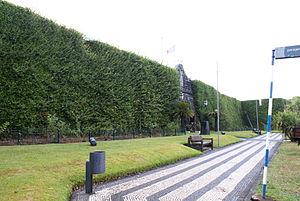
Le Fort de Santa-Cruz ou Sainte-Croix a été érigé en 1567 dans la ville Horta sur l'île de Faial de l'archipel des Açores par les Portugais. Ce fort a été un lieu de combats sanglants qui a vu plusieurs nations s'y affronter. Ce fort se situe sur le front de mer entre le vieux port et la marina. Sa situation y est exceptionnelle et en faisait un point stratégique de défense contre les attaques maritimes.